Gen'ichirō Inokuma

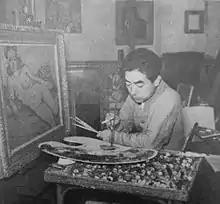
Gen'ichirō Inokuma in 1948

Gen'ichirō Inokuma (猪熊弦一郎, "Inokuma Gen'ichirō"; born on 14 December 1902, died on 17 May 1993) was a Japanese painter. Inokuma is best known for his large-scale abstract paintings that allude to industrial landscapes, ladders, rail tracks, derricks, cranes, urban maps, and city planners’ blueprints.